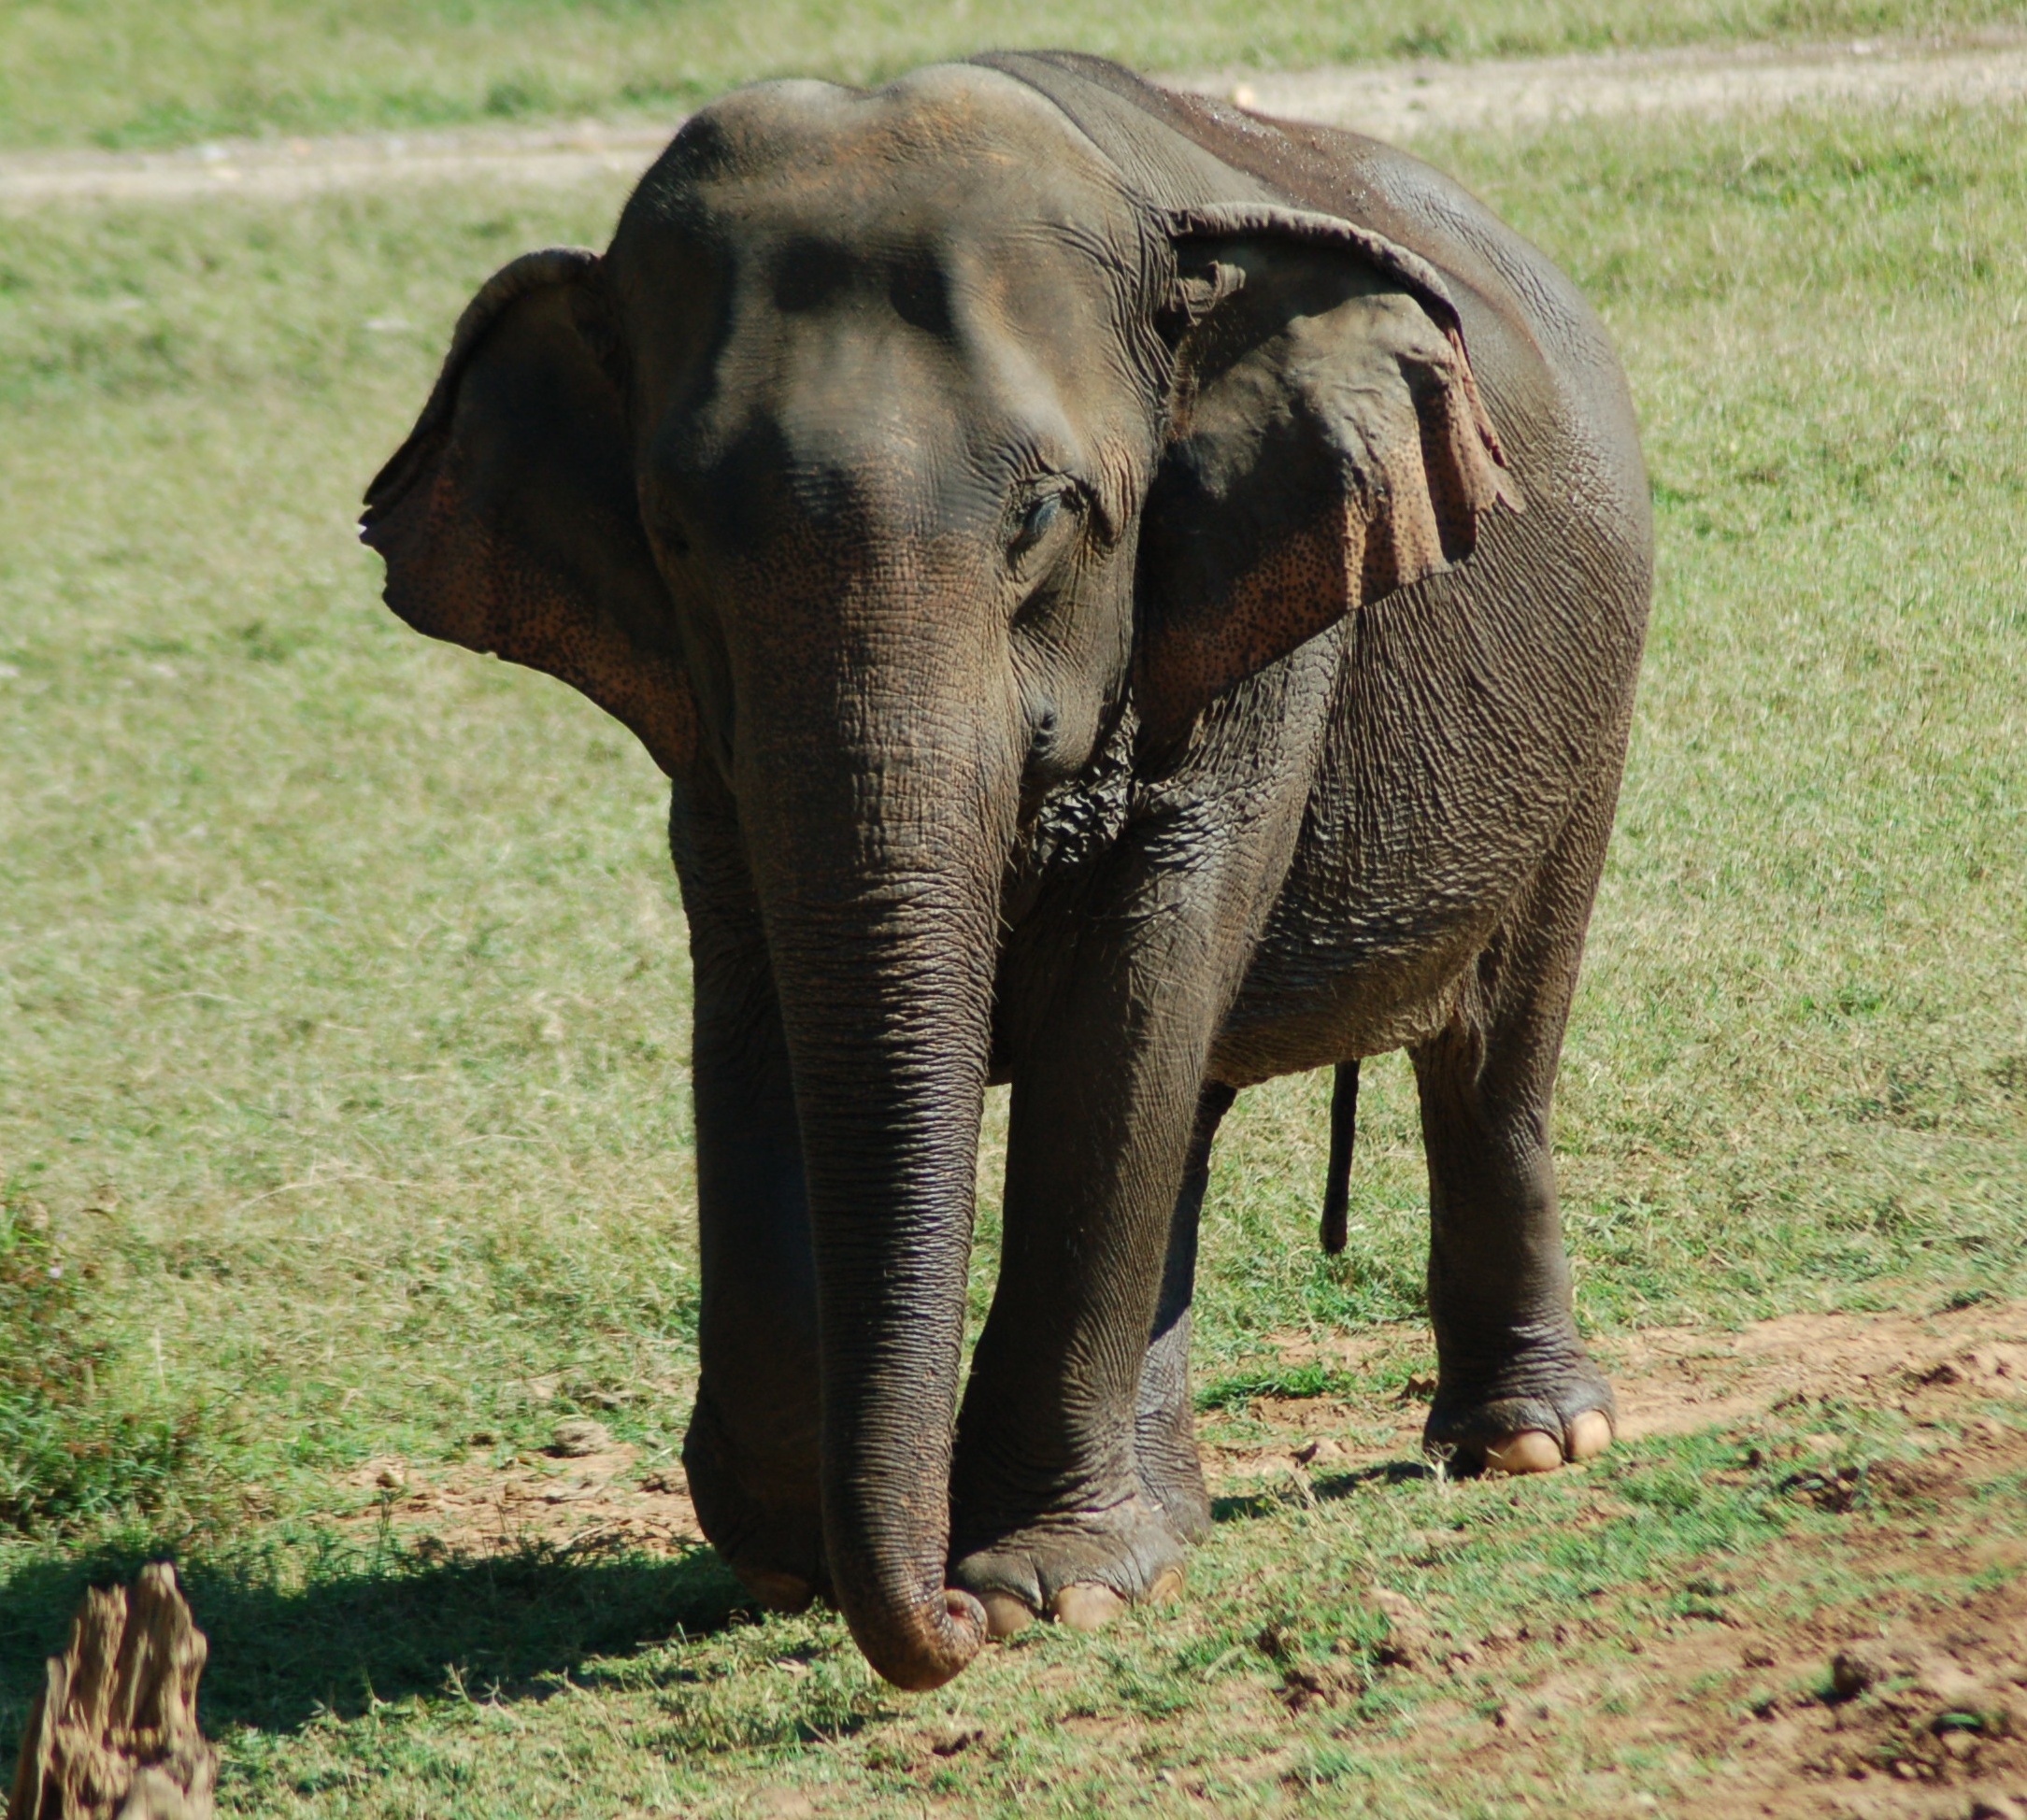
nature, animal, cute, wildlife, young, park, mammal, baby, fauna, savanna, elephant, vertebrate, adorable, safari, indian elephant, african elephant, elephants and mammoths